Palio di Asti

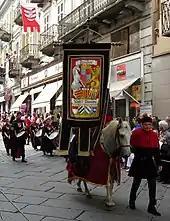
As at Siena, the Palio d'Asti is preceded by "sfilate", where colors are paraded

In 1967, to mark the 1000th anniversary of the foundation of the Marquisate of Montferrat and the 800th anniversary of the Lombard League, the palio was resurrected. The race was moved to September, to coincide with the celebrations of the "Douja d'Or" and to follow the "Festa delle sagre astigiane" - Asti's Festival of Festivals. The 1861 route in the Piazza Campo del Palio was used; stands were built with 5,000 seats, and a large area was dedicated to standing spectators. The 1967 event was attended by 100,000 spectators; 14 villages, districts and comuni (municipalities) took part.